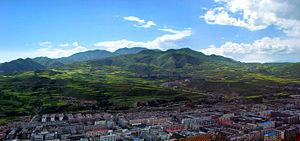
Le xian autonome hui et tu de Datong est un district administratif de la province du Qinghai en Chine. Il est placé sous la juridiction de la ville-préfecture de Xining.